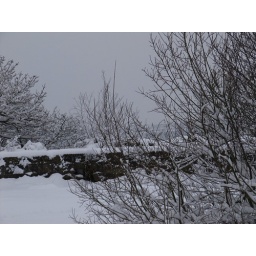
trees in the courtyard of the castle